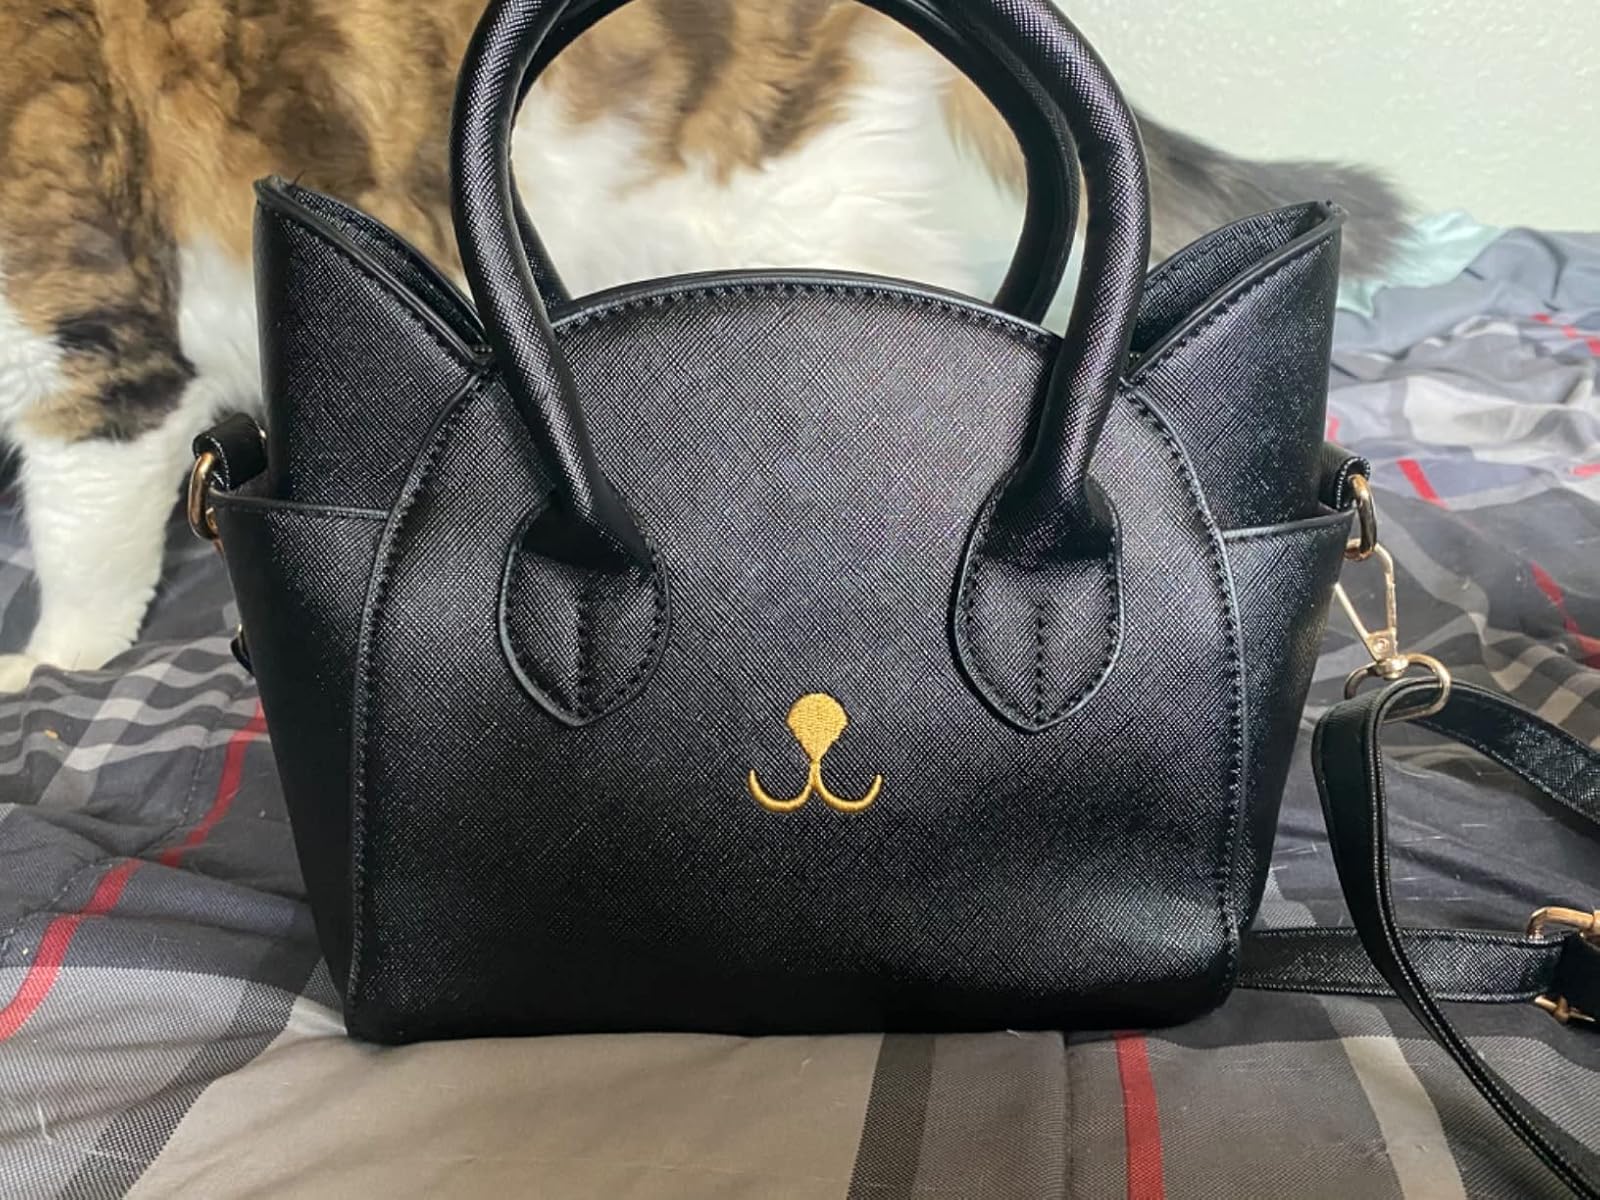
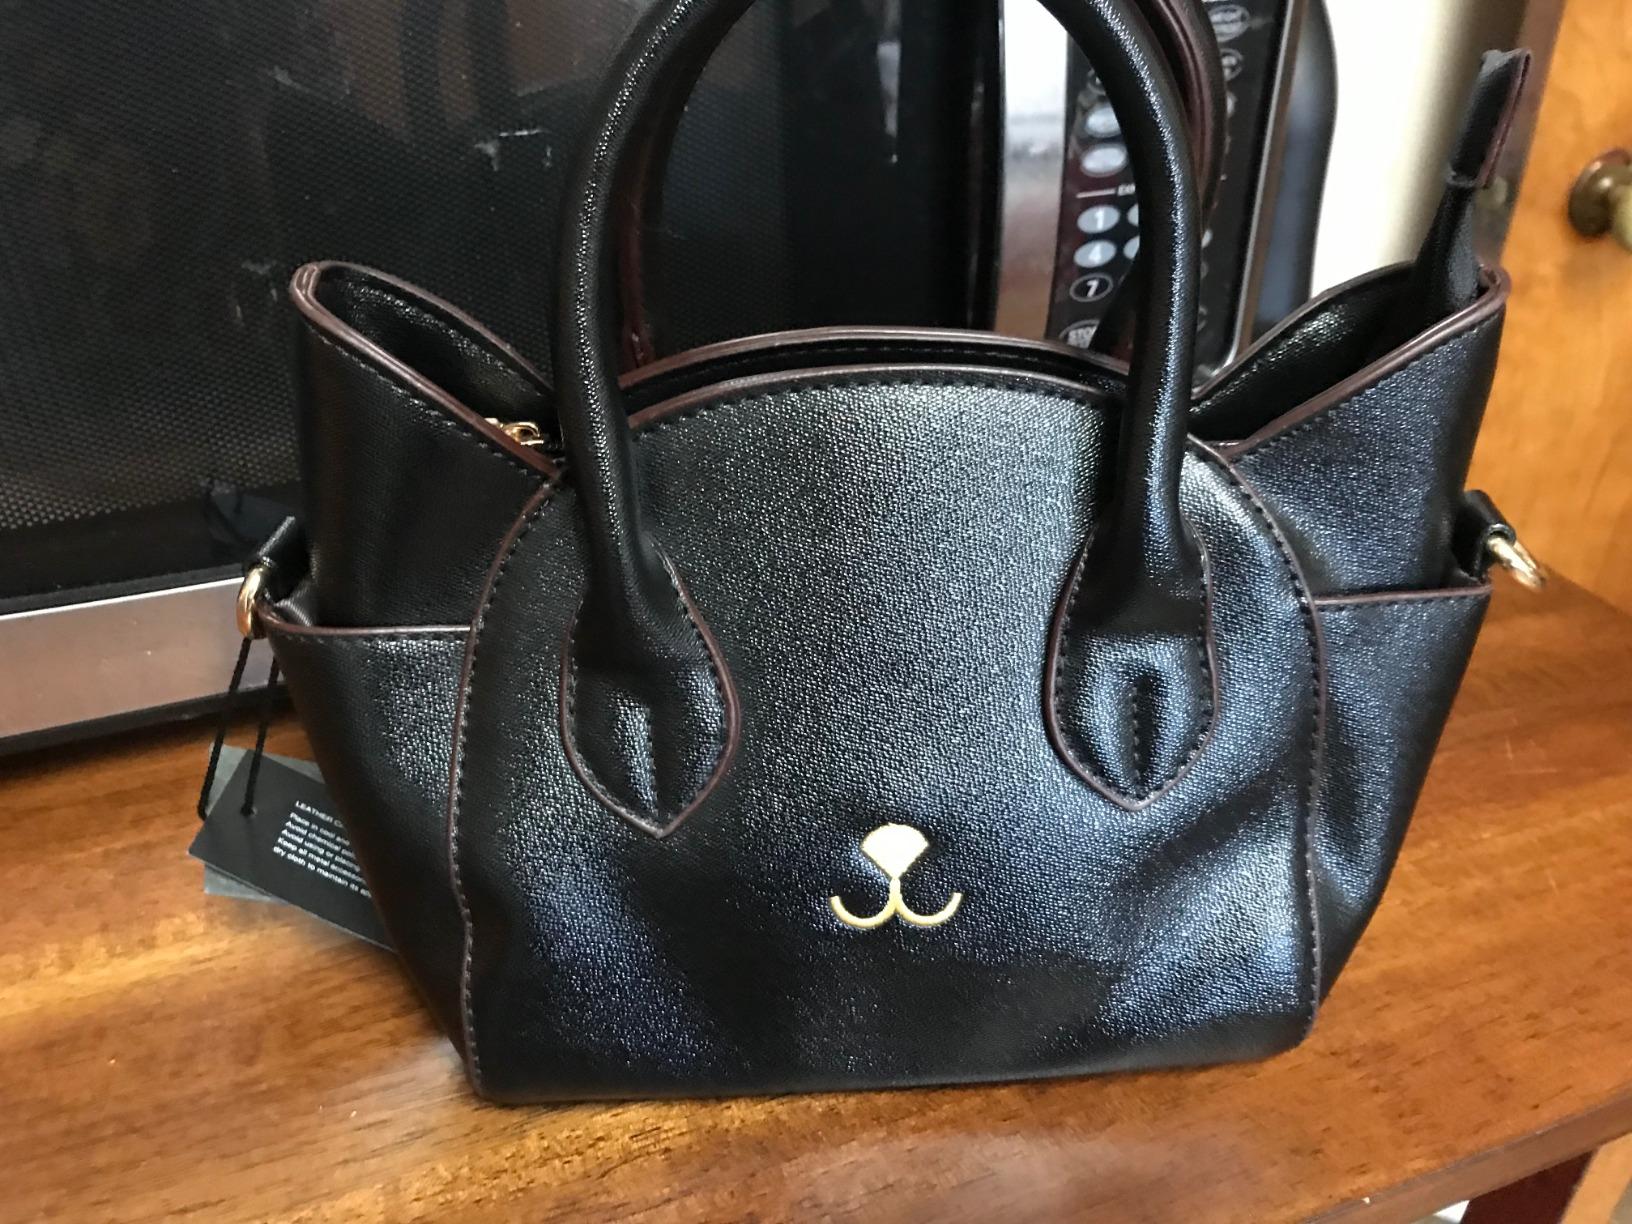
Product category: accessories_handbag
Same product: yes